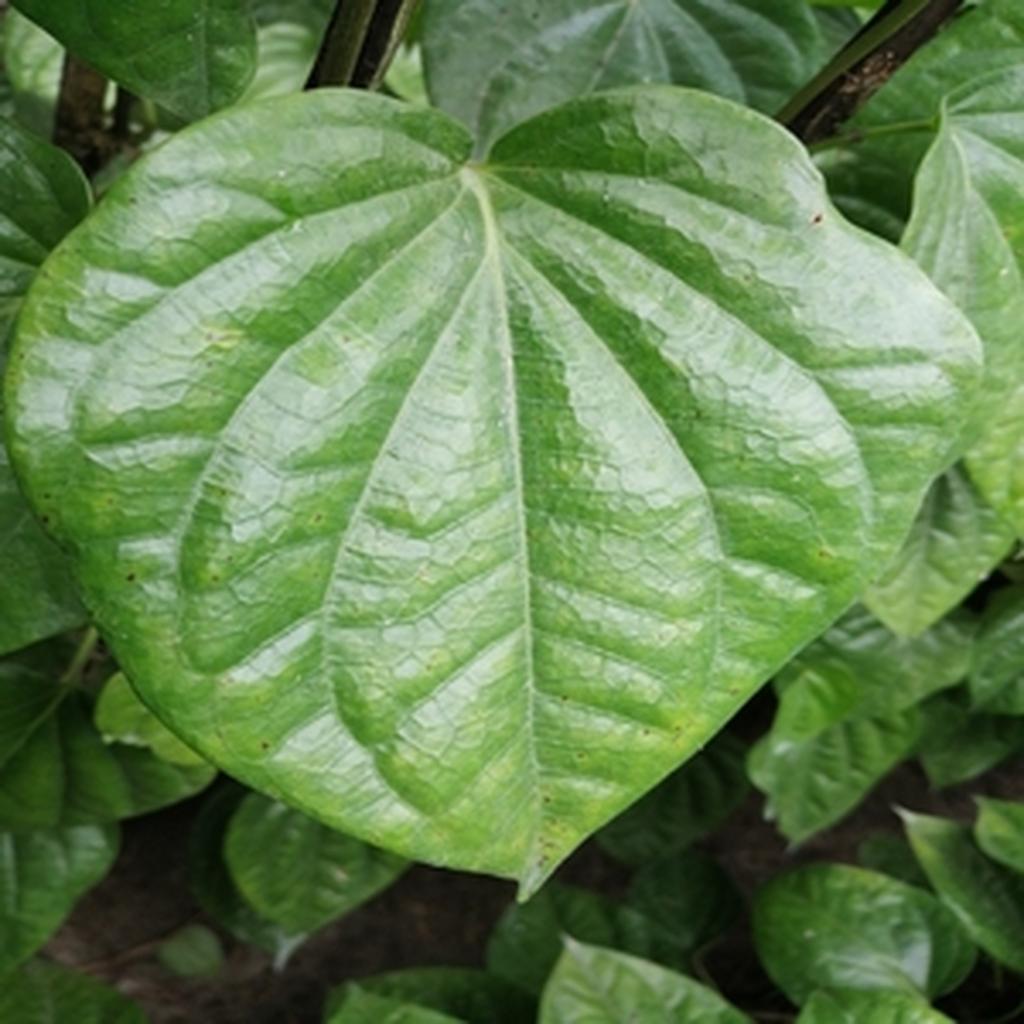
Label: Leaf_Spot